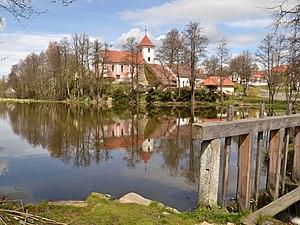
Nalžovské Hory est une commune du district de Klatovy, dans la région de Plzeň, en République tchèque. Sa population s'élevait à 1 171 habitants en 2017.